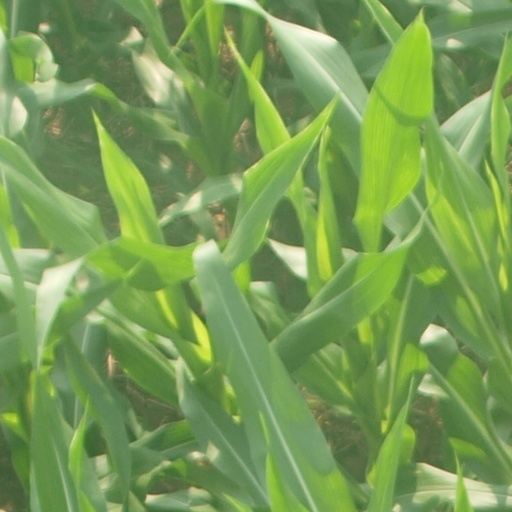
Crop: maize; corn